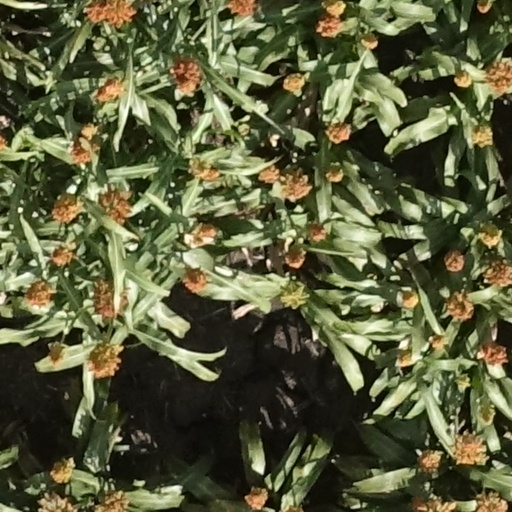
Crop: sorghum